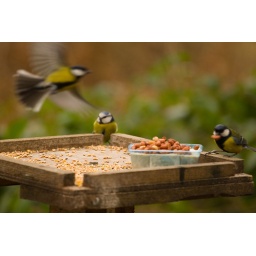
birds feeding on and around bird table